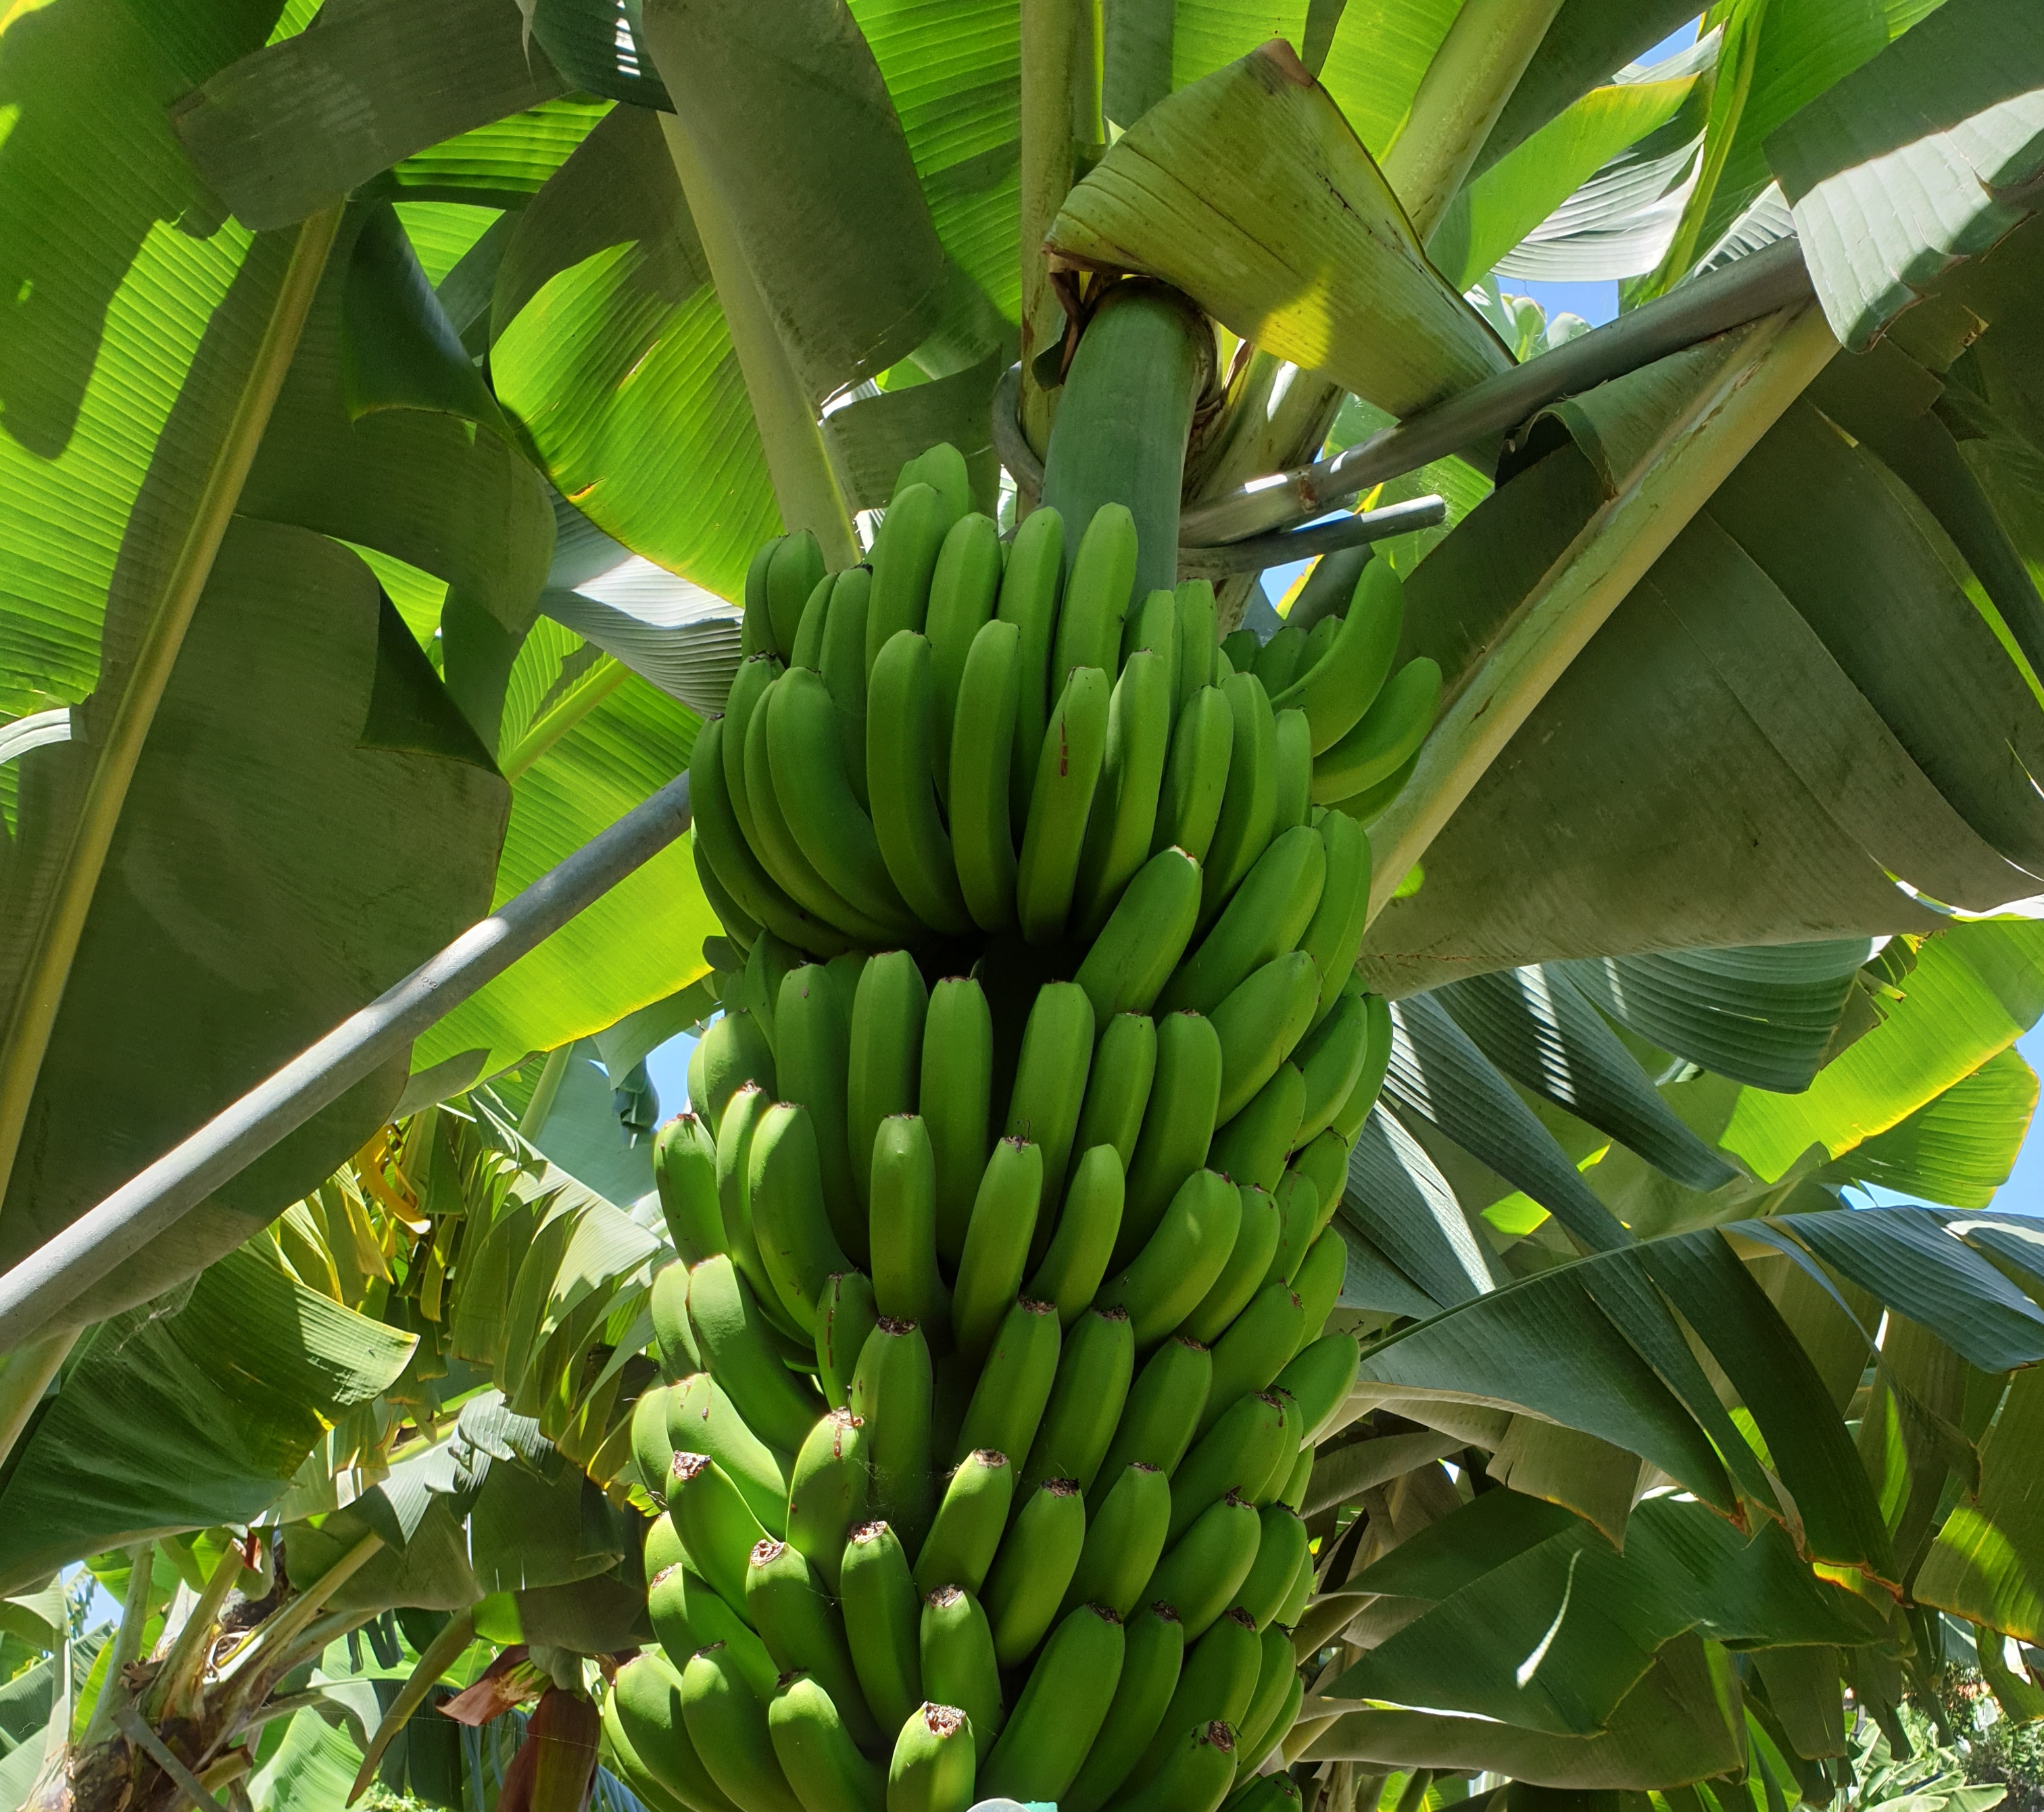
Label: Keep